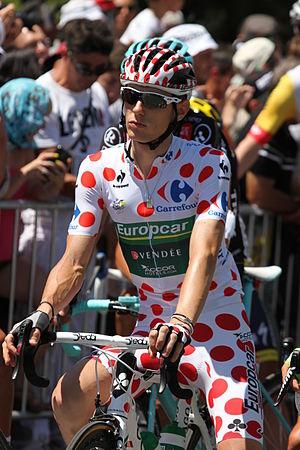
Pierre Rolland durant la 6e étape du Tour de France 2013, au départ d'Aix-en-Provence (Bouches-du-Rhône, France)